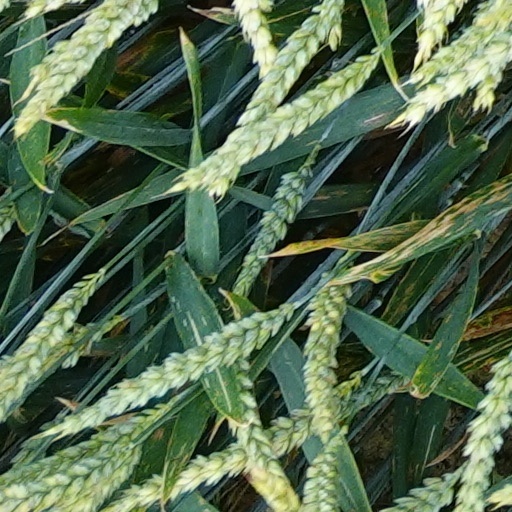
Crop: wheat